History of metallurgy in the Urals

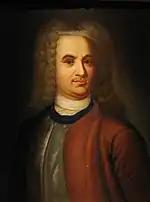
Cofounder of Yekaterinburg: V. N. Tatishev, (1686—1750).

In the 1630s, with the involvement of foreign engineers, the construction of arms metallurgical factories began in the central part of Russia. Despite the construction of more than 20 state and private factories in the central region in the 17th century, the country experienced a shortage of metal and continued to buy it abroad. In 1629, 25 thousand poods of iron bars were bought in Sweden. To meet the needs of the Ural and Siberian enterprises (primarily salt-making) and settlements settled by Russians, iron was purchased in the central regions. At the same time, the cost of the metal increased sharply with the distance to the east due to transport costs. The impetus for the development of the Ural industry at the beginning of the 17th century was the plans of the authorities to create metallurgical enterprises in the eastern regions of Russia. After his trip abroad, Peter I, realizing the shortage of coal in the central regions and the need to strengthen weapons potential, ordered the construction of mining plants in the Urals, providing them with engineers from Tula, Kashira and other factories. The Ural factories were built on the model of factories in central Russia, which, in turn, were created using the French, German and Swedish types. The rapid development of the metallurgical industry in the Urals in the 17th-18th centuries was facilitated by the abundance of rich natural alloyed (copper, chromium and vanadium) ores in the region, as well as the availability of accessible forest and water resources. The lack of railways led to the development of a large number of small mines. Iron ore reserves were considered practically inexhaustible, while copper ore reserves, on the contrary, were quickly depleted, which led to the closure of 40 copper smelters in the Western Urals in the late 17th - first half of the 18th century.